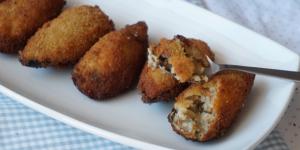
mejillones tigre